Shena Simon, Baroness Simon of Wythenshawe

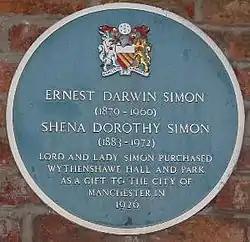
Blue Plaque

In 1926, Shena and Ernest Simon donated the Wythenshawe Park to the city of Manchester for use of the people living on the Wythenshawe estate.